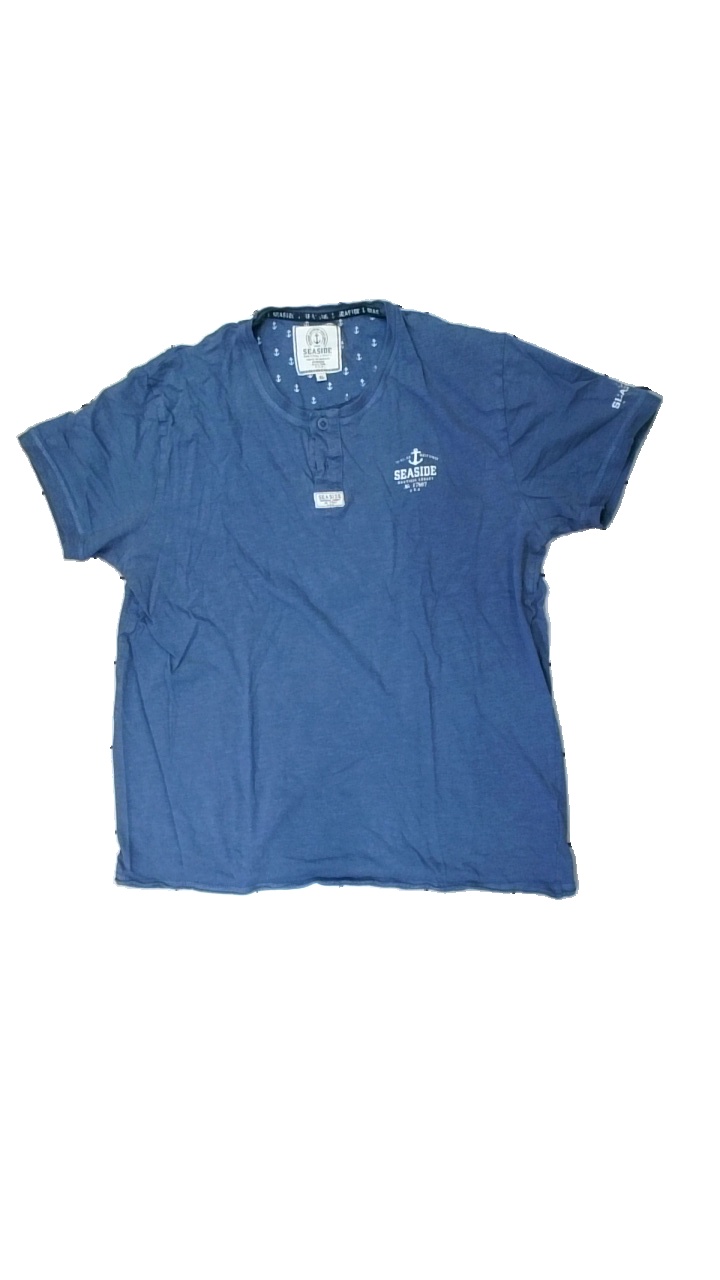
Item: T-shirt (Men)
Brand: Seaside
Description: blå t-shirt med logga fram + arm
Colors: White, Blue
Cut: Regular
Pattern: Logo print
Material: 100% cotton
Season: All
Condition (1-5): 5
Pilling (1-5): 5
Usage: Reuse
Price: <50